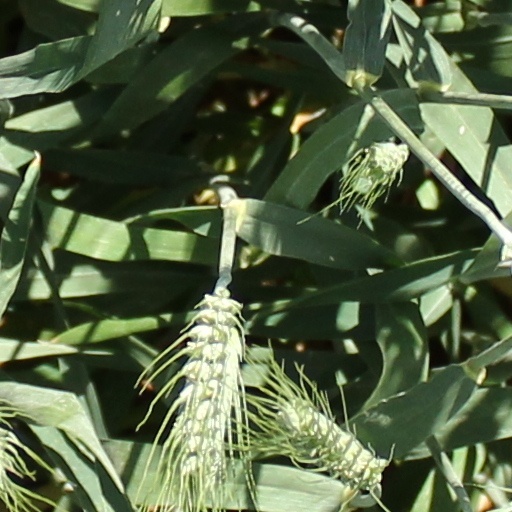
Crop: wheat